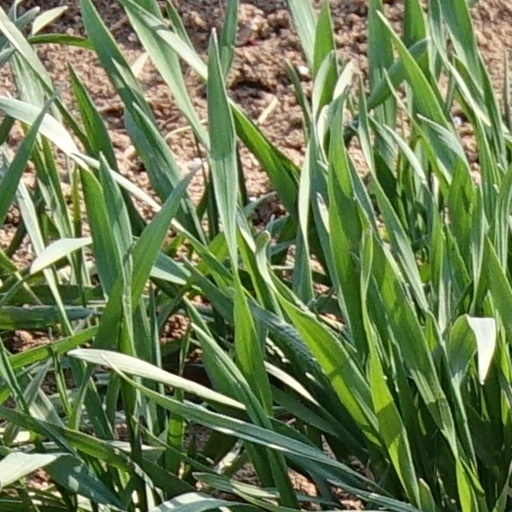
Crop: wheat